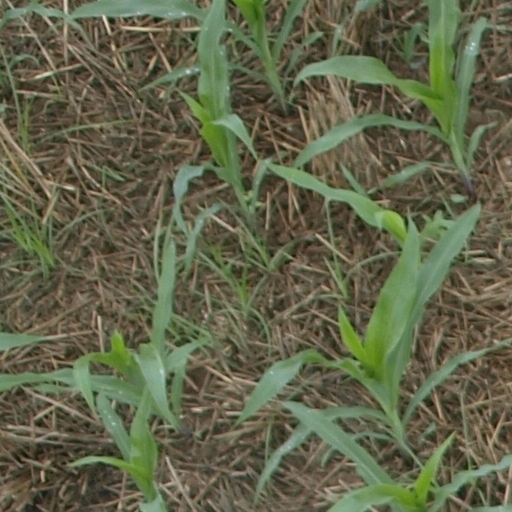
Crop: maize; corn